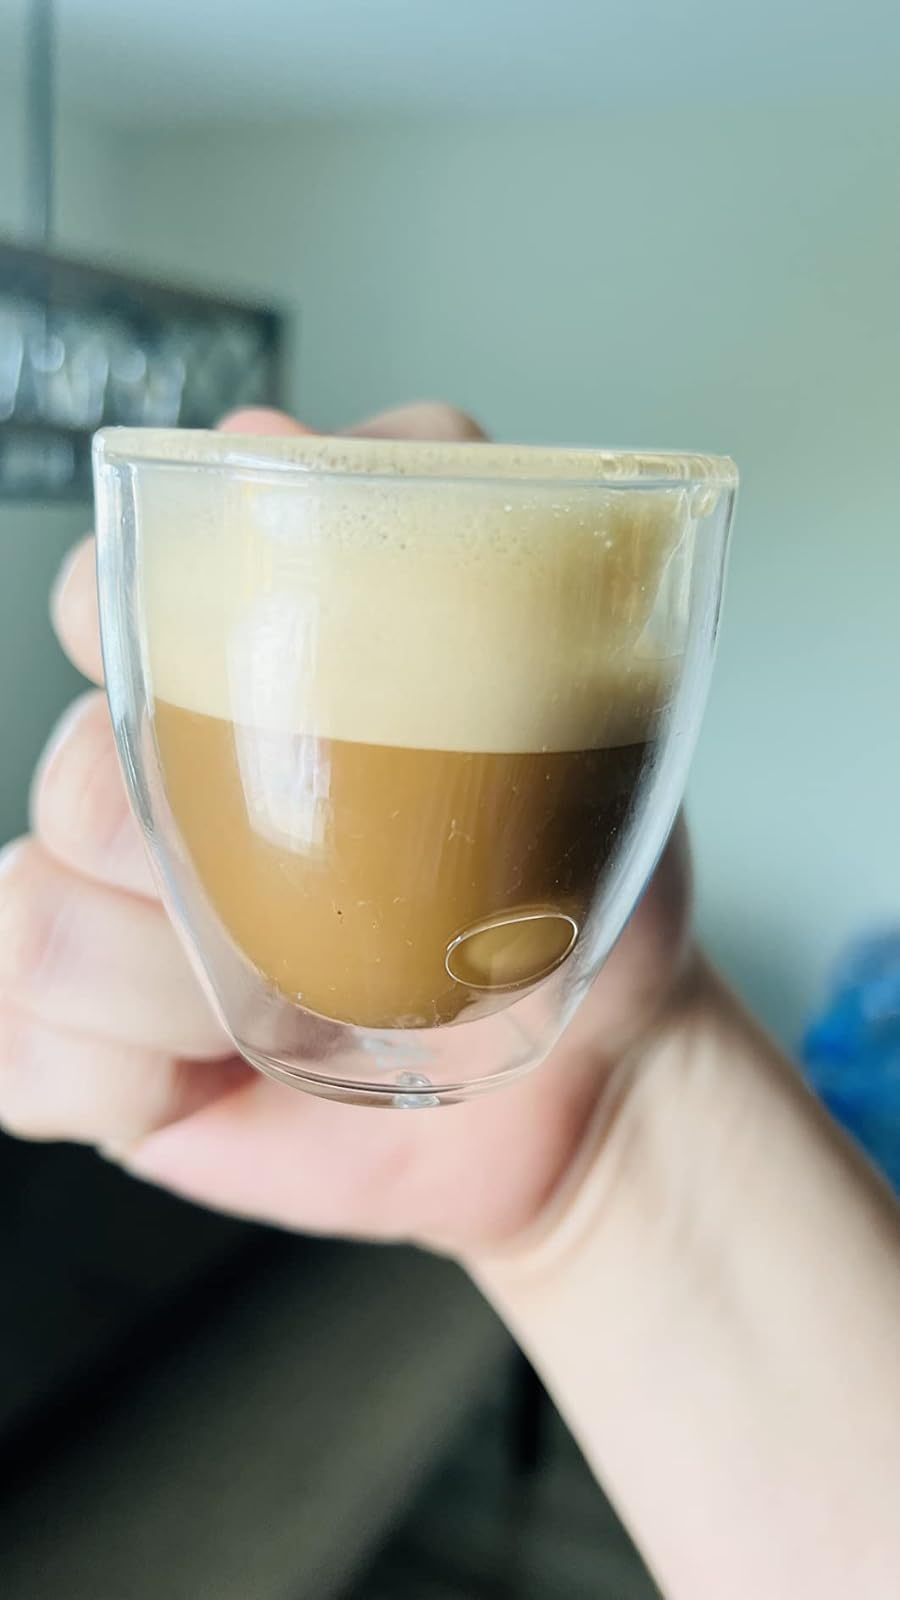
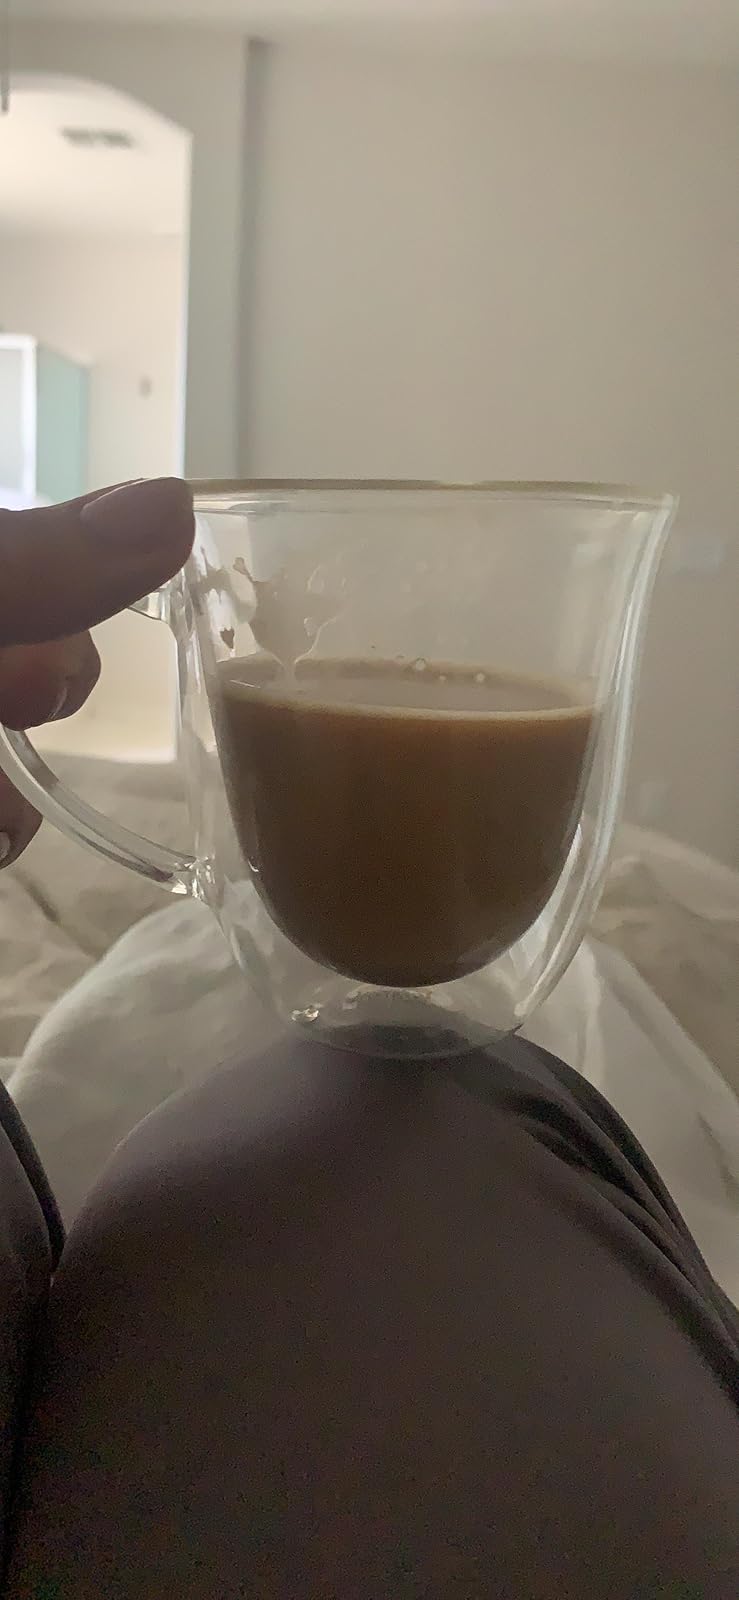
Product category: items_mug
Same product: no